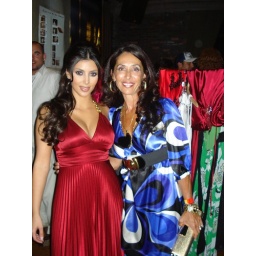
Kim Kardashian in Miss Bisou red dress